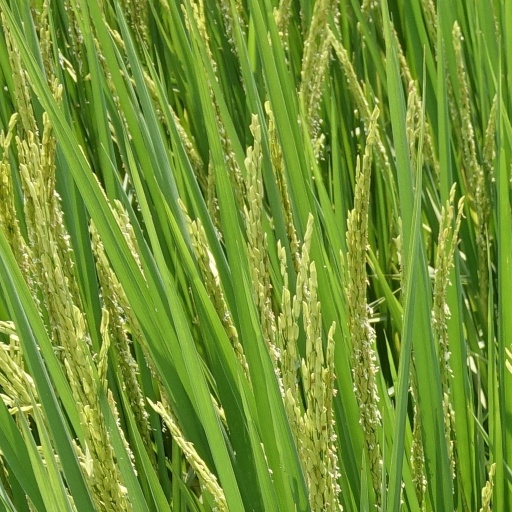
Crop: rice